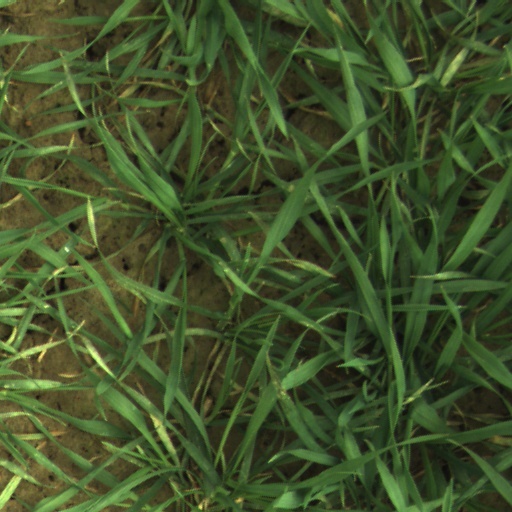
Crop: wheat